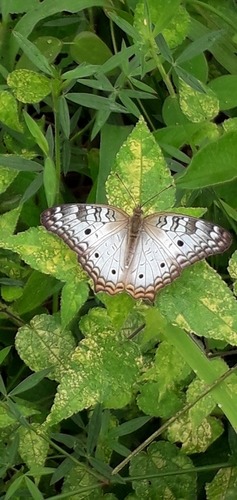
Scientific name: Anartia jatrophae
Common name: White peacock
Family: Nymphalidae
Order: Lepidoptera
Pollinator type: Primary pollinator
Habitat: Gardens, parks, and open areas
Geographic range: Southern United States to Argentina
Conservation status: Least Concern